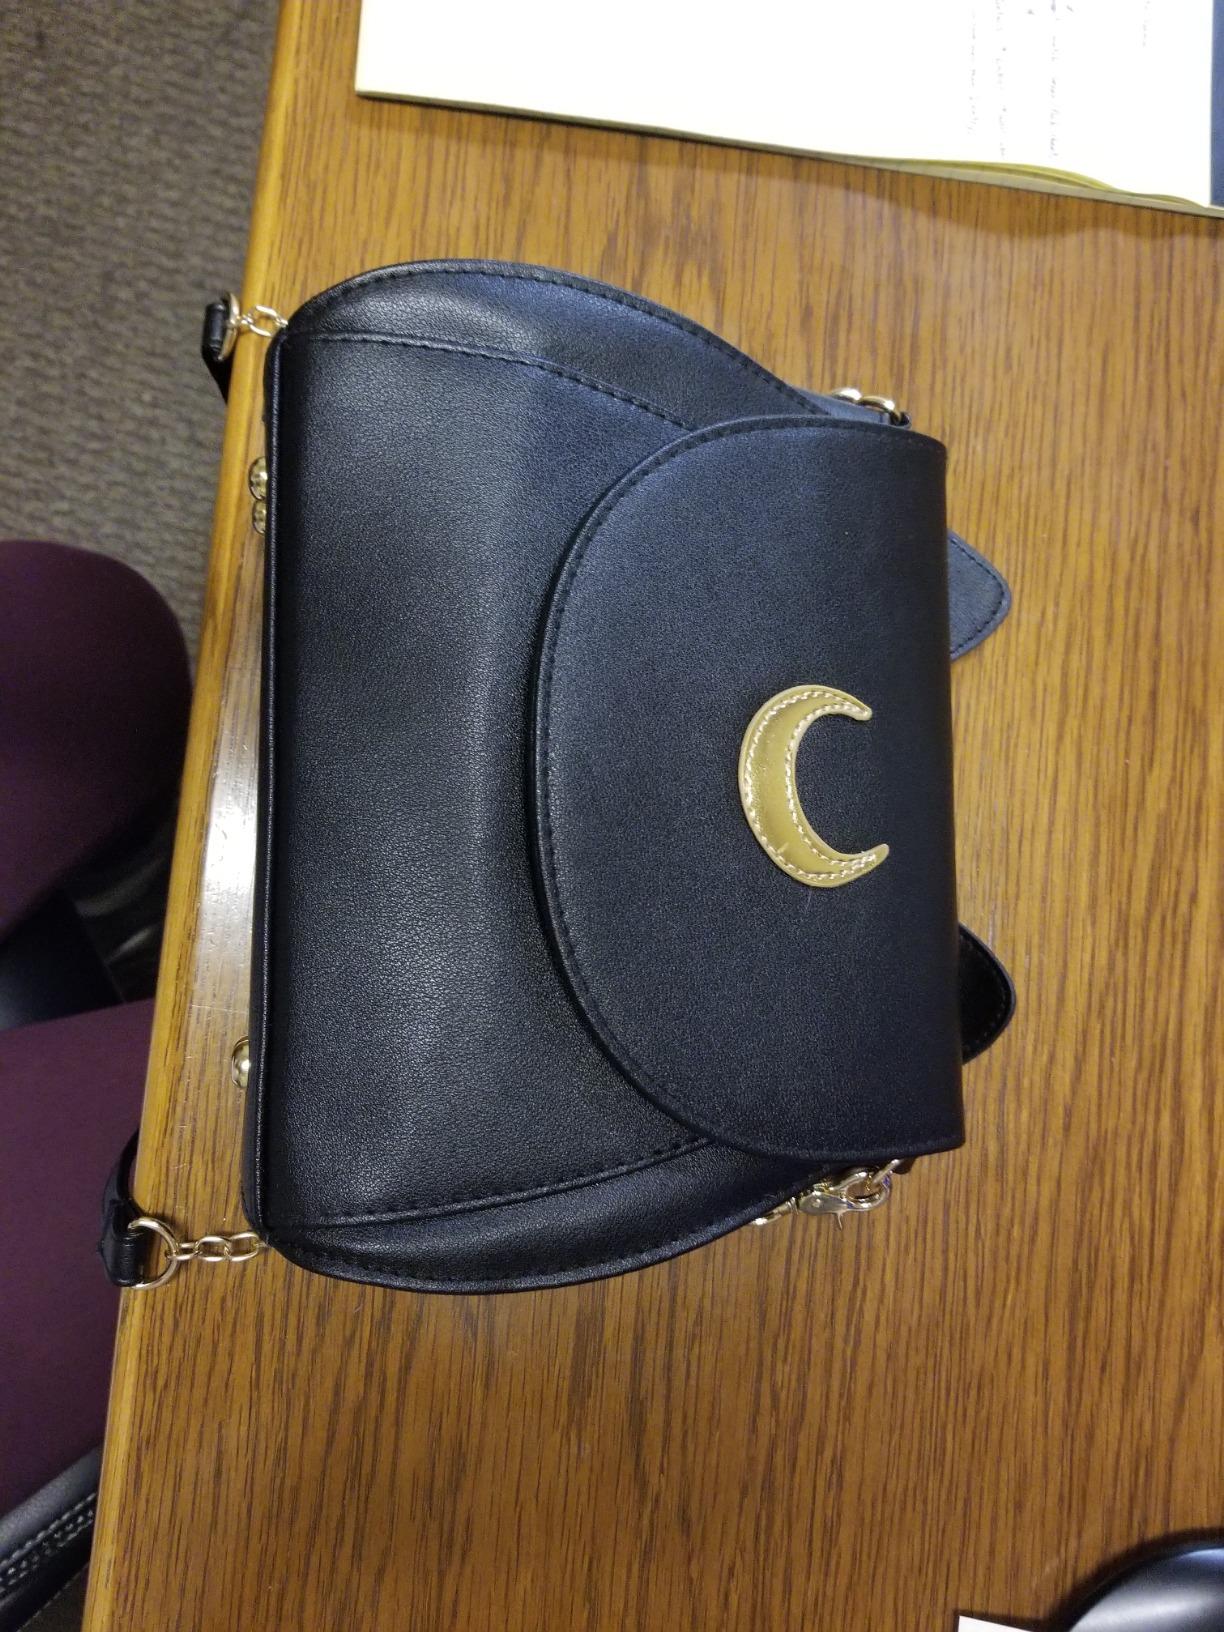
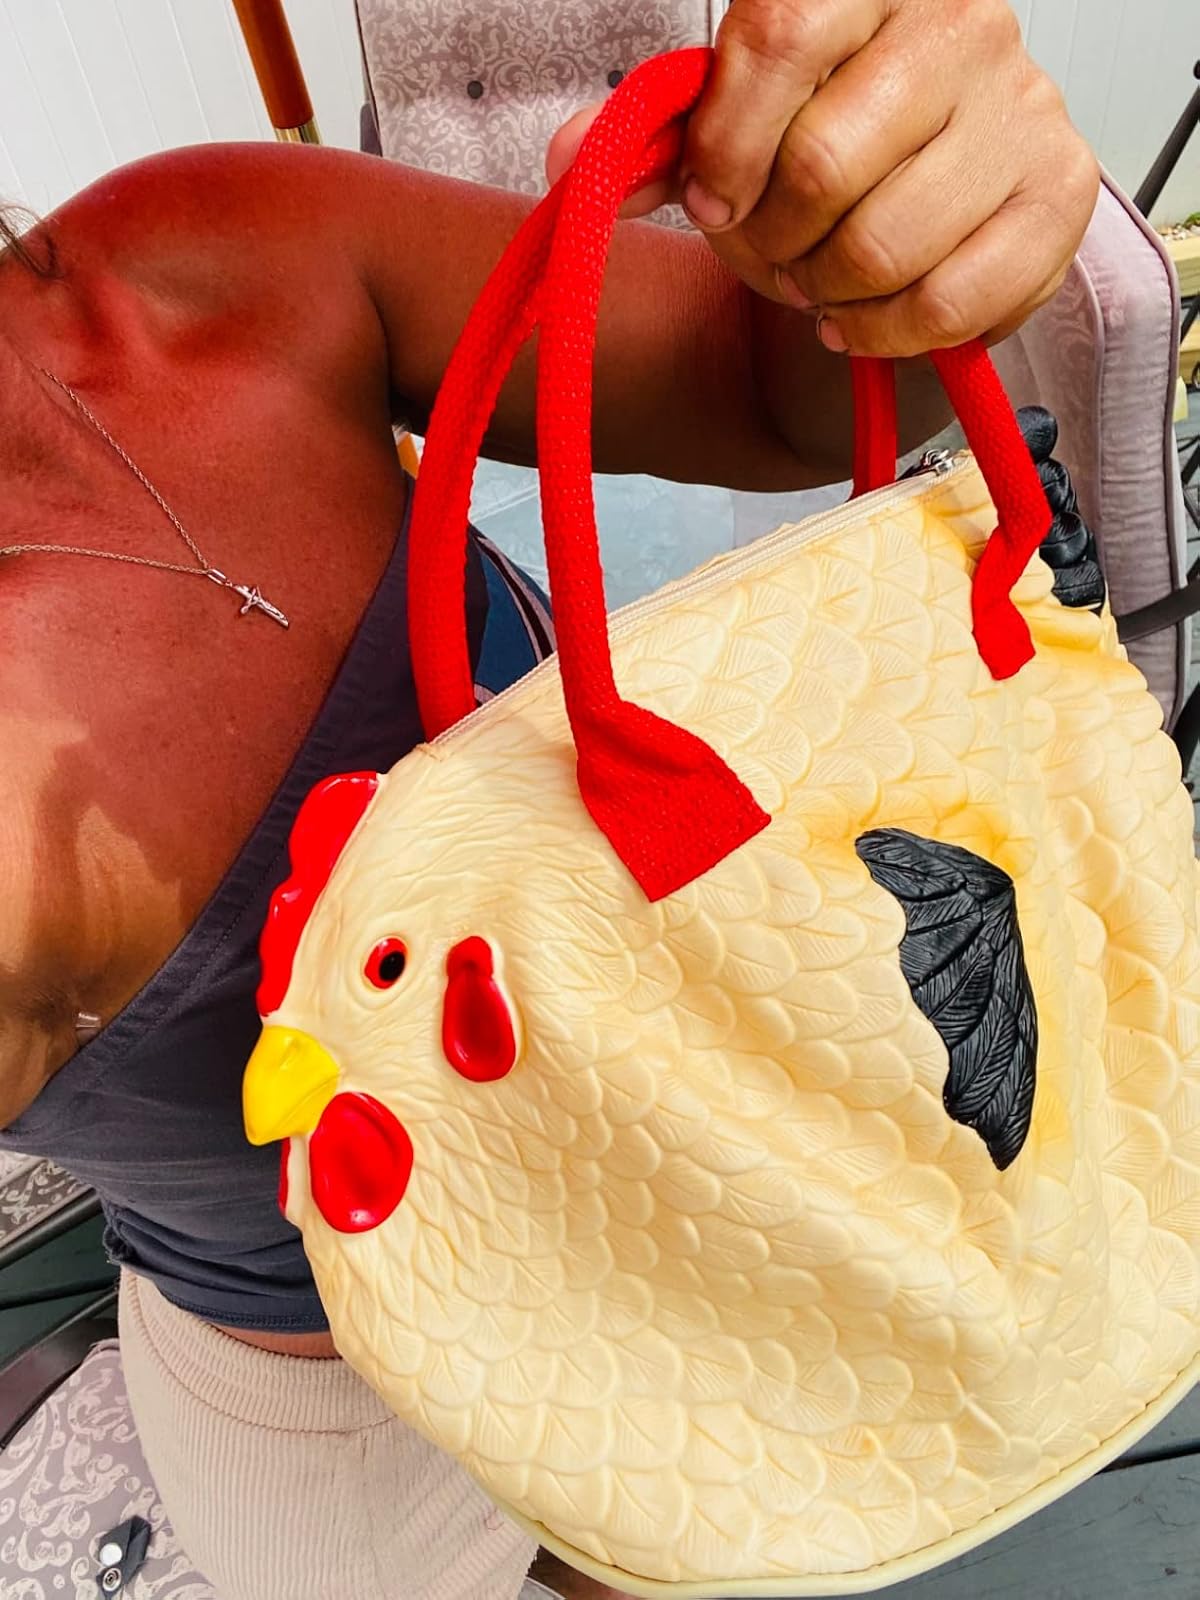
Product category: accessories_handbag
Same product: no